Technal

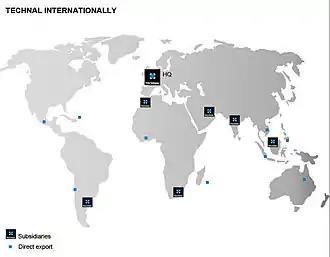
Technal in the world

Technal is present in Europe (Belgium, United Kingdom, Ireland, Switzerland, Italy, Spain, Portugal) and in over 70 countries. Operations are conducted from the headquarters in France, Toulouse, and from its subsidiaries in south east Asia, Middle East, India, South America, South Africa and Morocco.